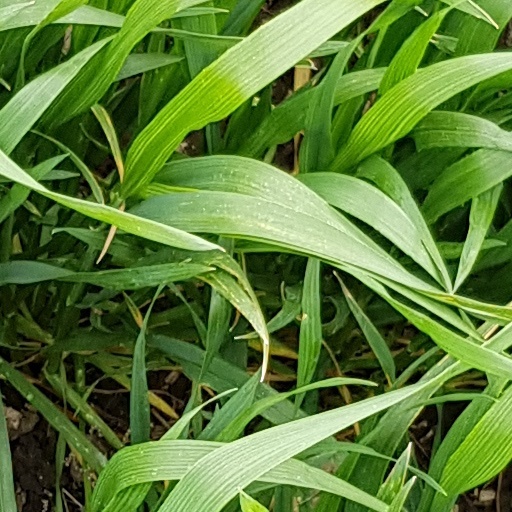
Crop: wheat